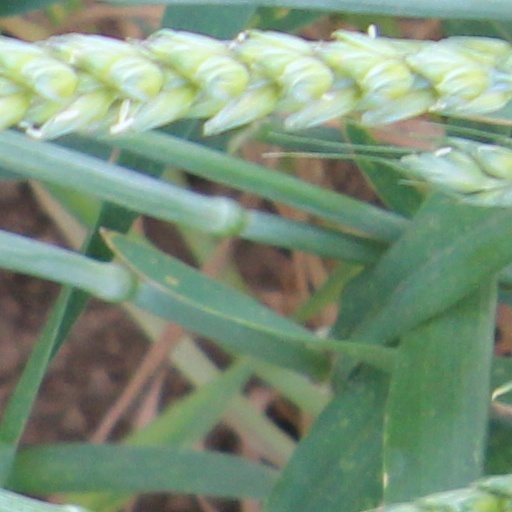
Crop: wheat